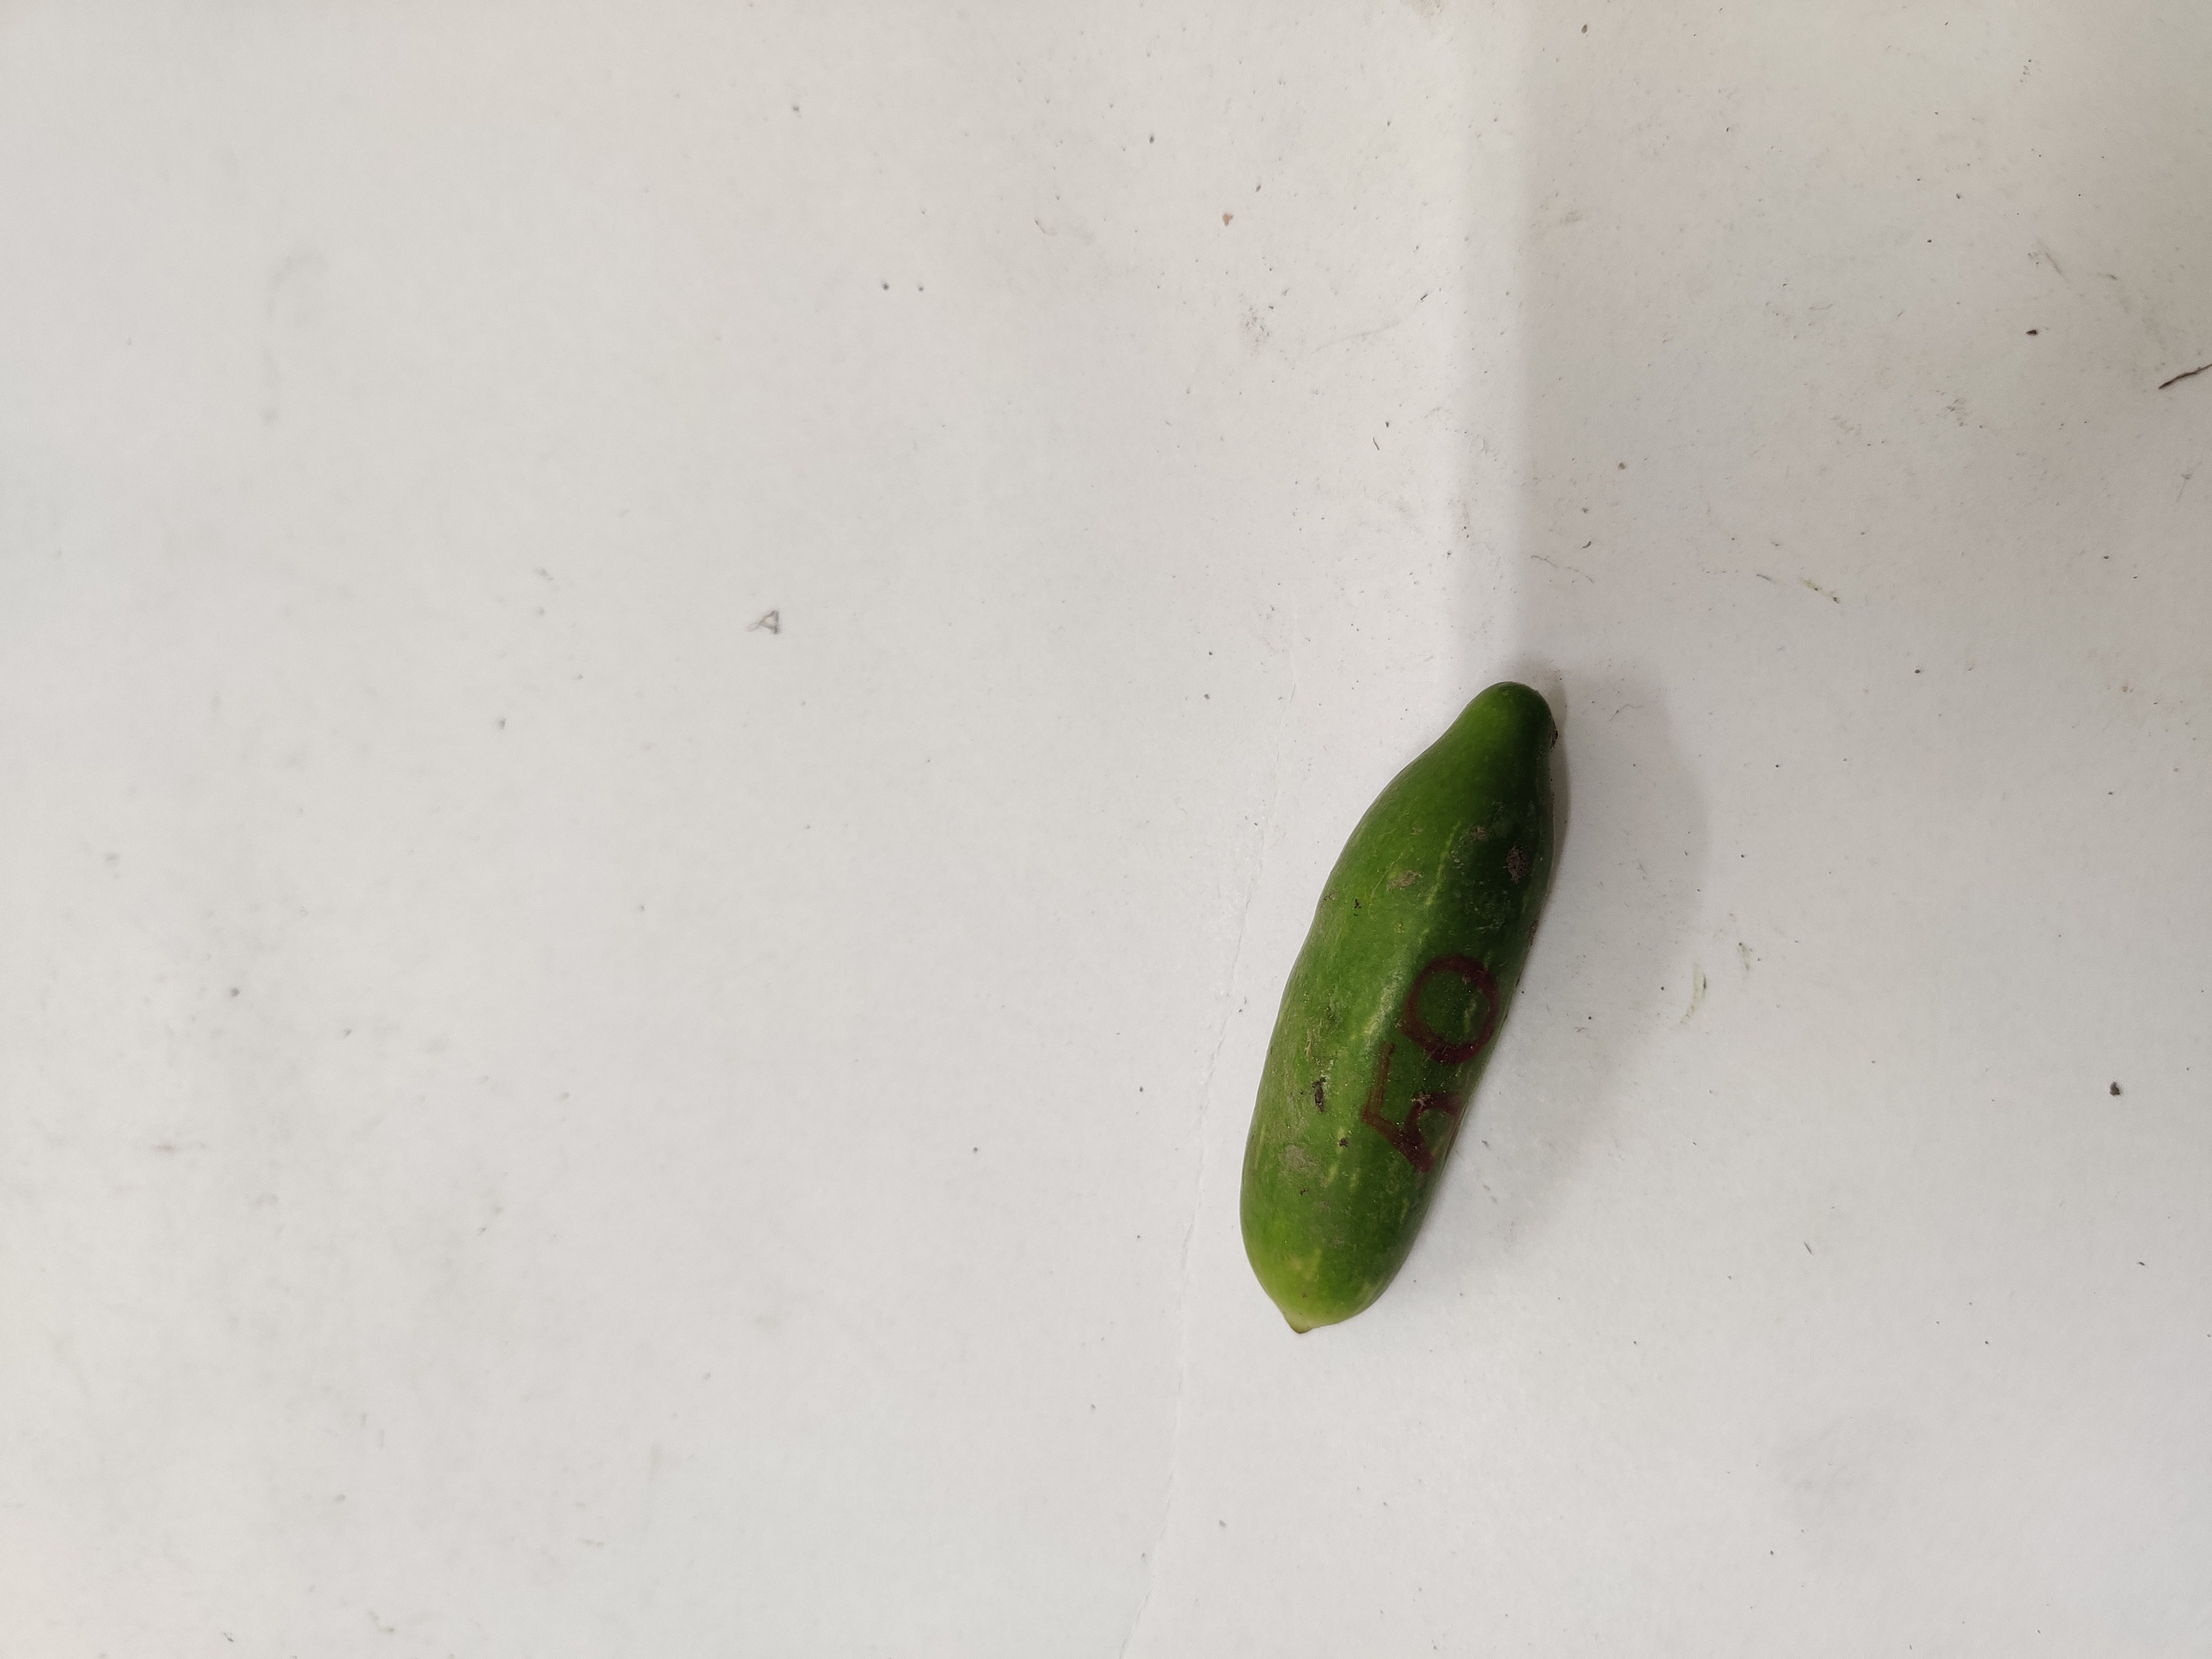
Crop: Ivy Gourd
Condition: Damaged